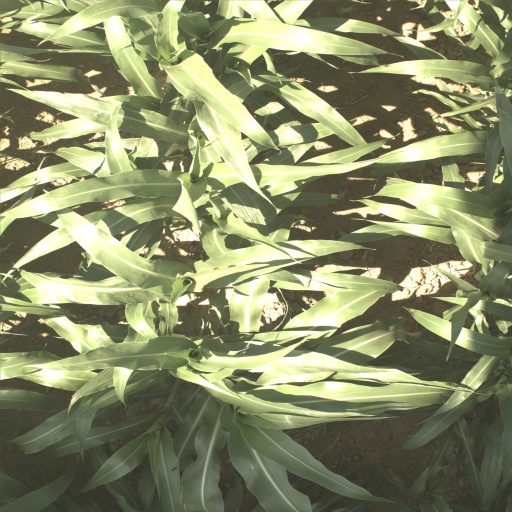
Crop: sorghum